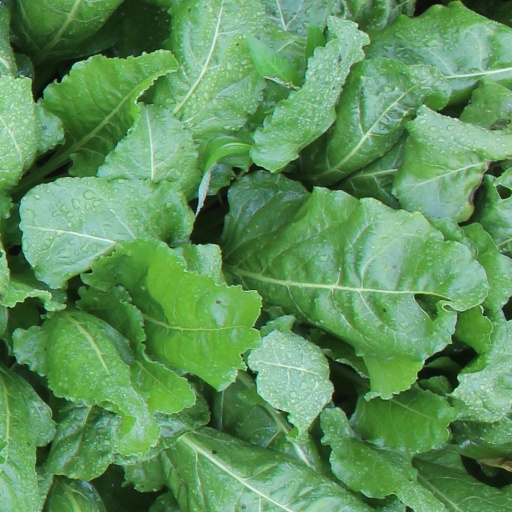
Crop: sugar beet